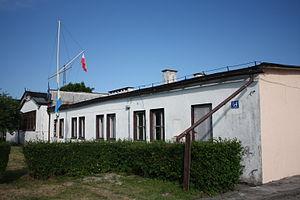
Le musée maritime national de Gdańsk, jusqu'au 10 décembre 2013 musée maritime central de Gdańsk